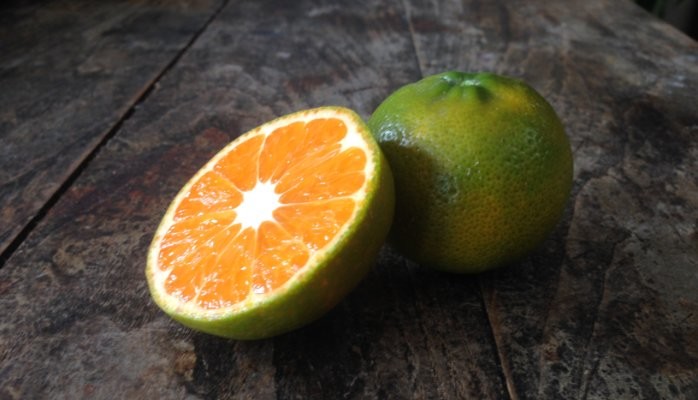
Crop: unknown
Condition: citrus_greening_disease